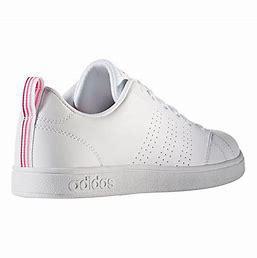
Brand: adidas
Model: neo Adidas NEO Advantage